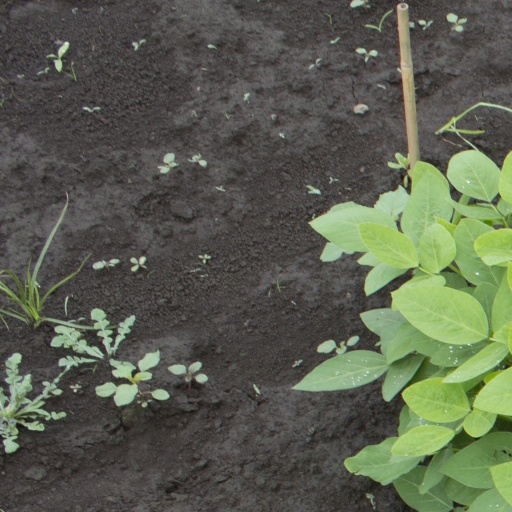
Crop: soybean